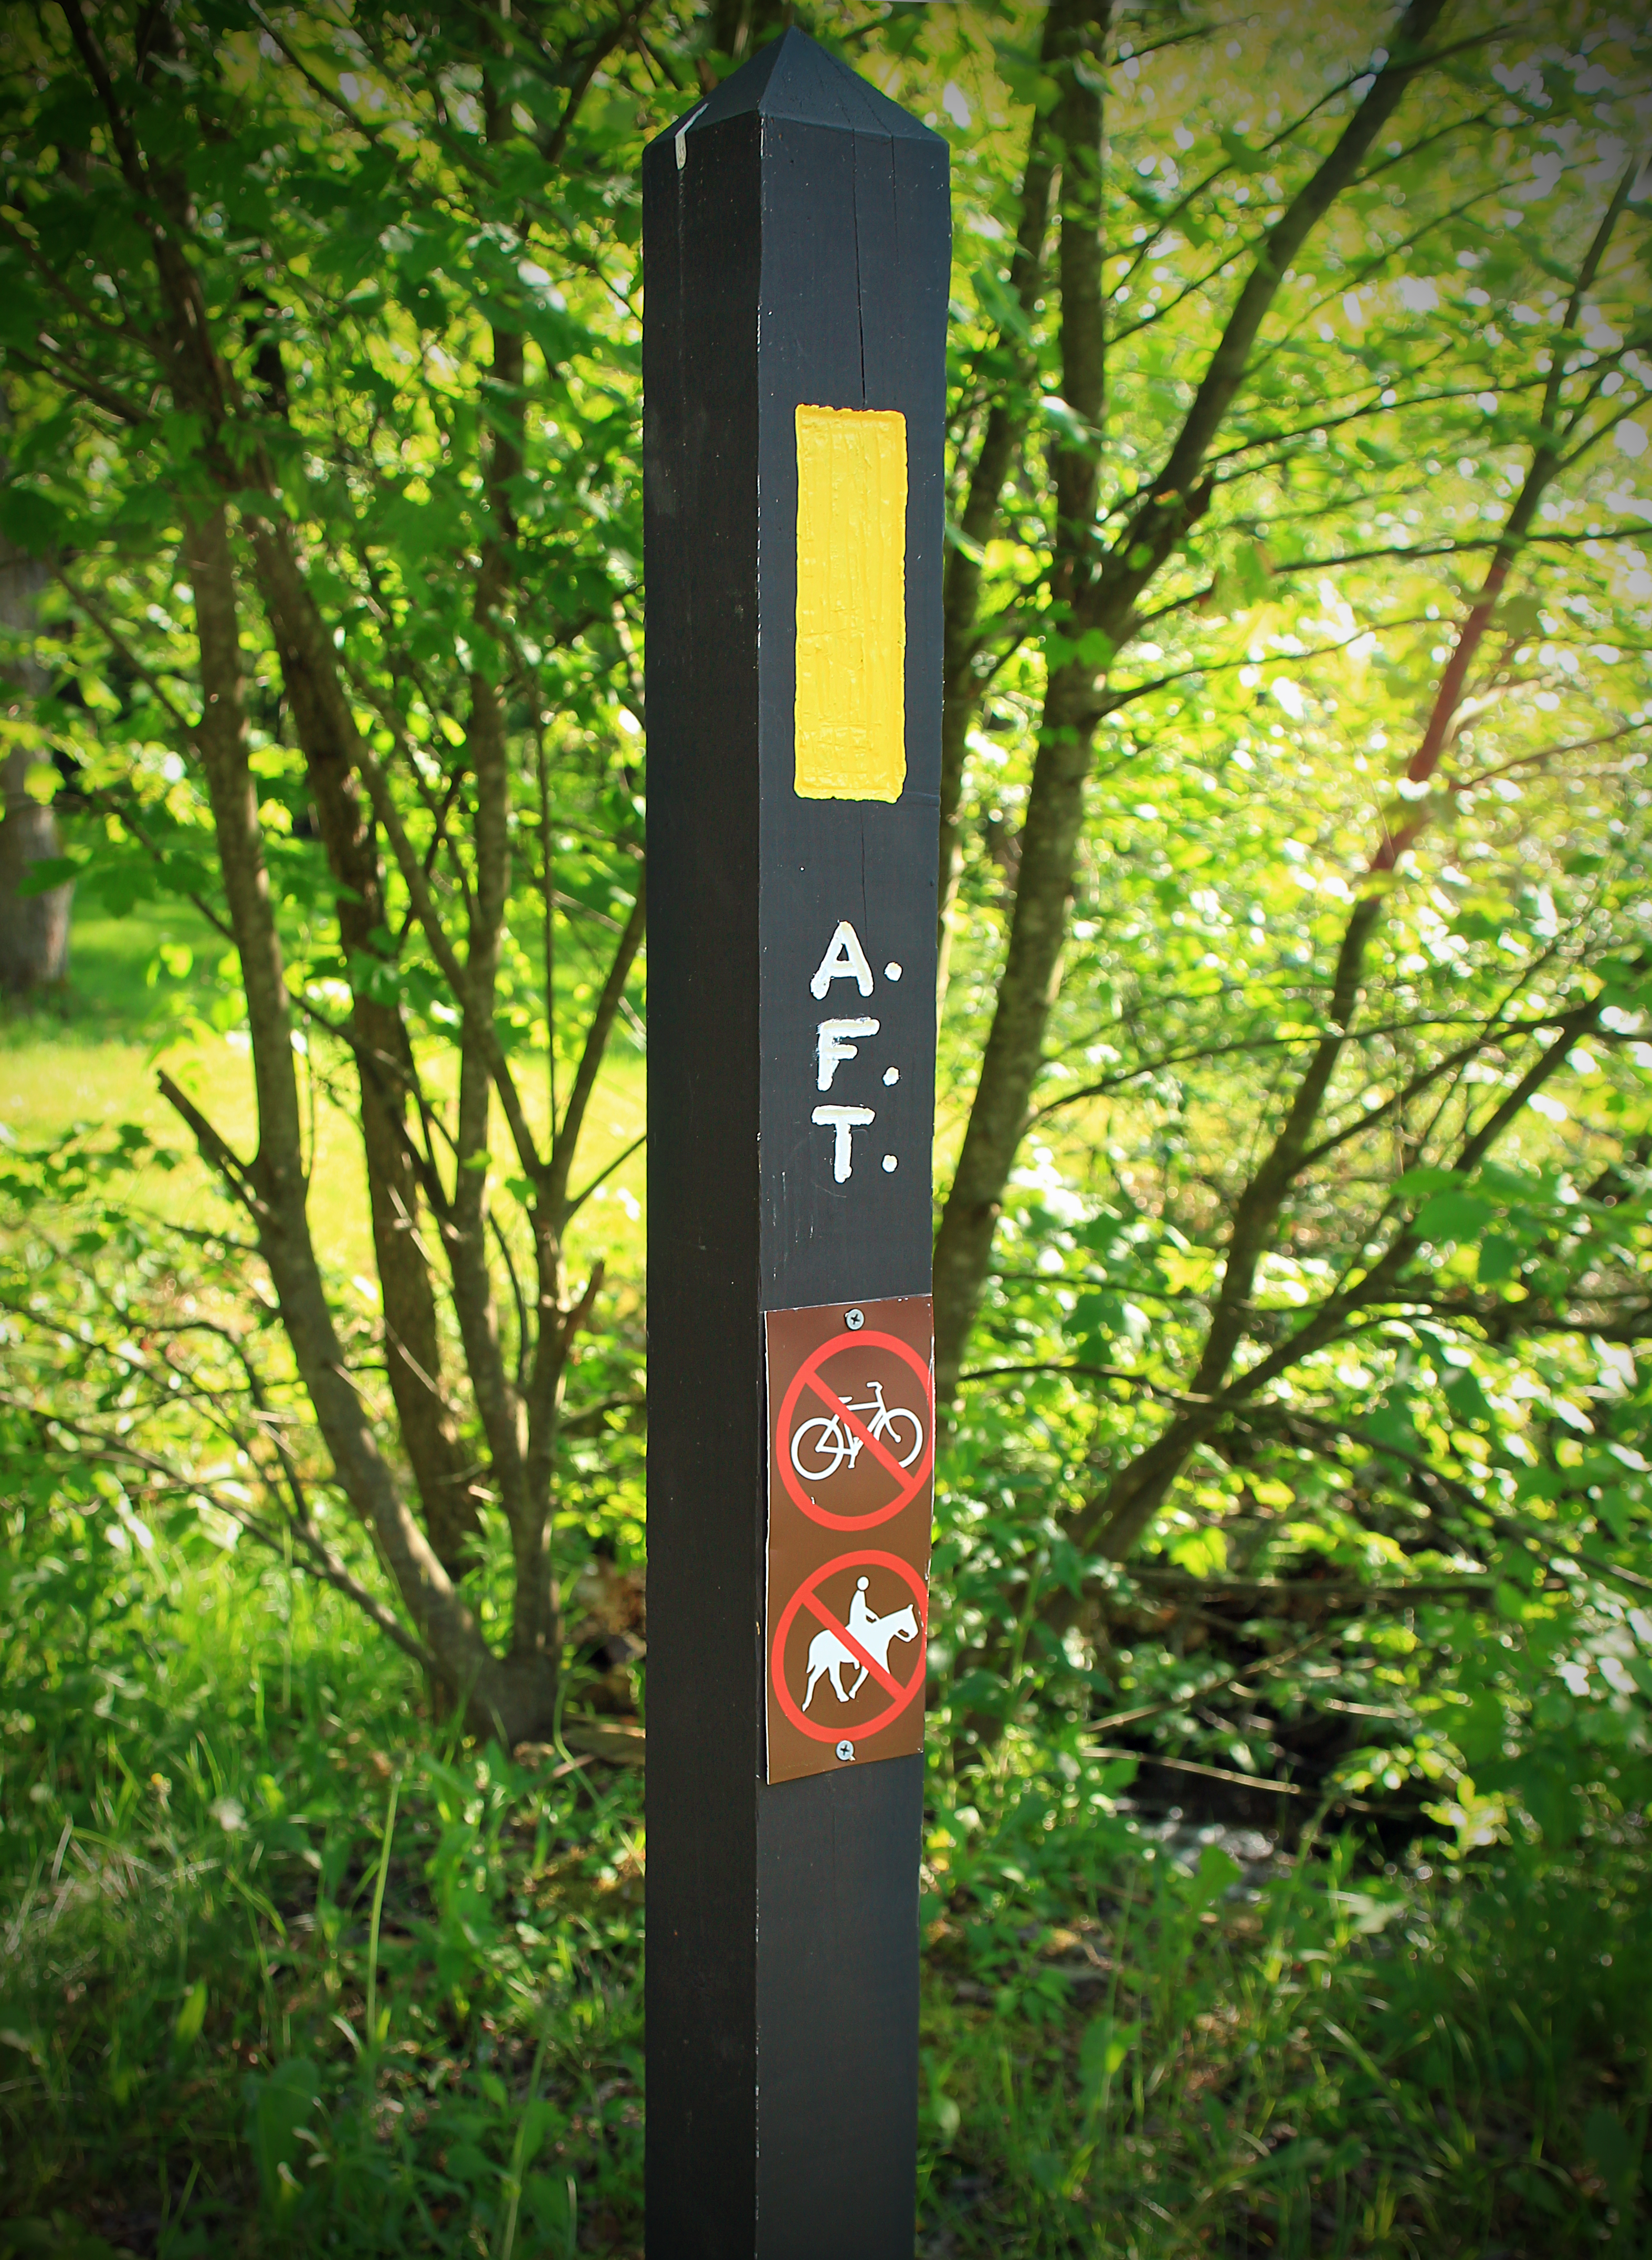
tree, forest, light, hiking, trail, summer, sign, green, signage, lighting, creativecommons, pennsylvaniawilds, pennsylvania, centrecounty, moshannonstateforest, alleghenyfronttrail, woody plant, outdoor structure